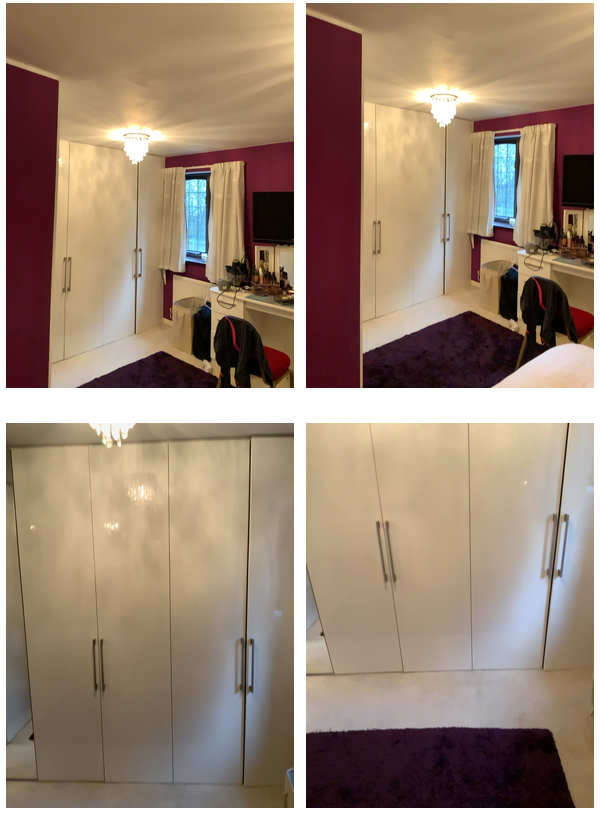Task instruction: Open the cabinet5.
Answer: {"task_instruction": "Open the cabinet5.", "nodes": ["knob1", "knob2", "knob3", "knob4", "kitchen cabinet"], "edges": [{"functional_relationship": "openorclose", "object1": "knob1", "object2": "kitchen cabinet", "spatial_relations": ["higher_than", "close"], "is_touching": true}, {"functional_relationship": "openorclose", "object1": "knob2", "object2": "kitchen cabinet", "spatial_relations": ["in_front_of", "close"], "is_touching": true}, {"functional_relationship": "openorclose", "object1": "knob3", "object2": "kitchen cabinet", "spatial_relations": ["close", "higher_than"], "is_touching": true}, {"functional_relationship": "openorclose", "object1": "knob4", "object2": "kitchen cabinet", "spatial_relations": ["close", "in_front_of"], "is_touching": true}], "action_type": "pull", "function_type": "open_close_control"}